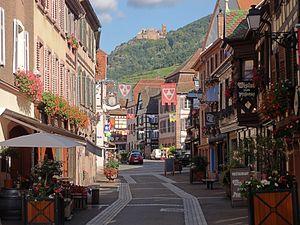
Alsace, Haut-Rhin, Ribeauvillé, Grand’Rue.
Ribeauvillé est une commune française située dans le département du Haut-Rhin, en région Grand Est.